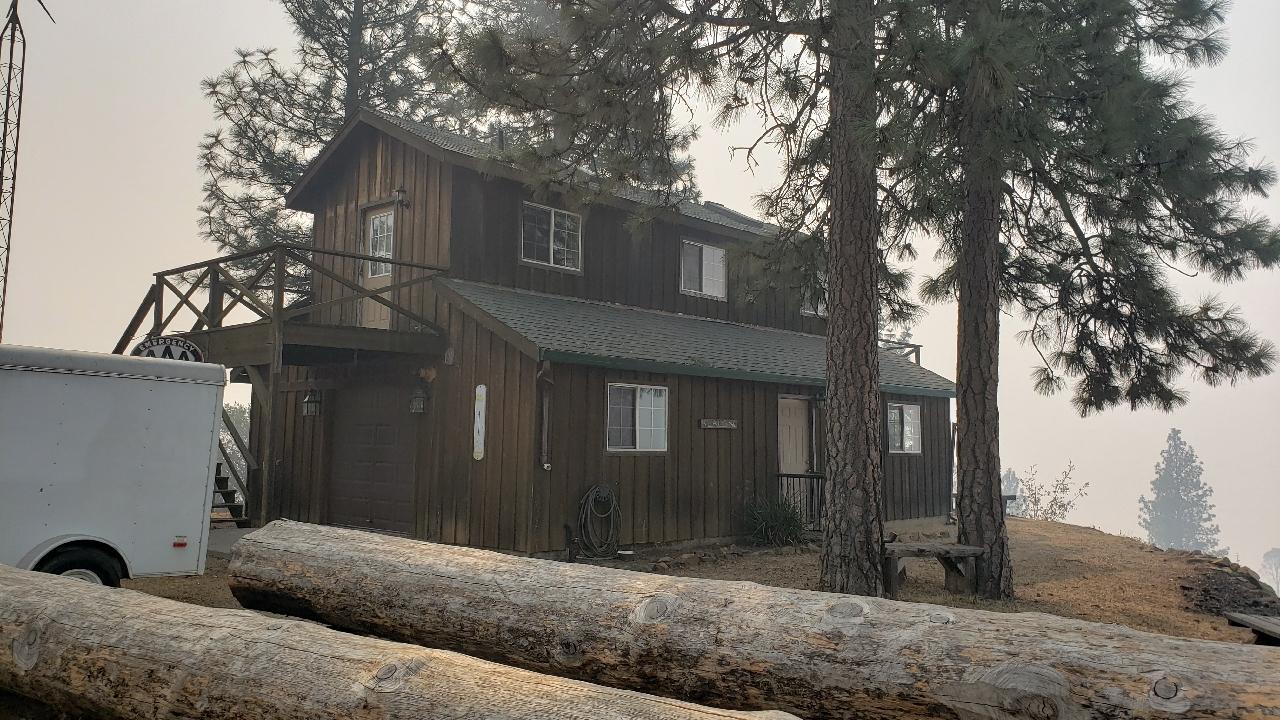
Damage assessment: no_damage